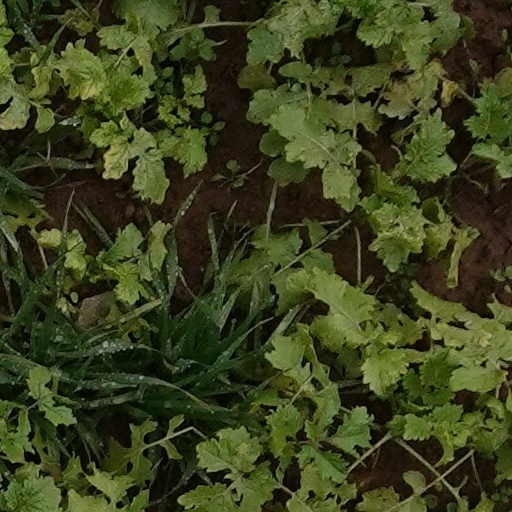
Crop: wheat